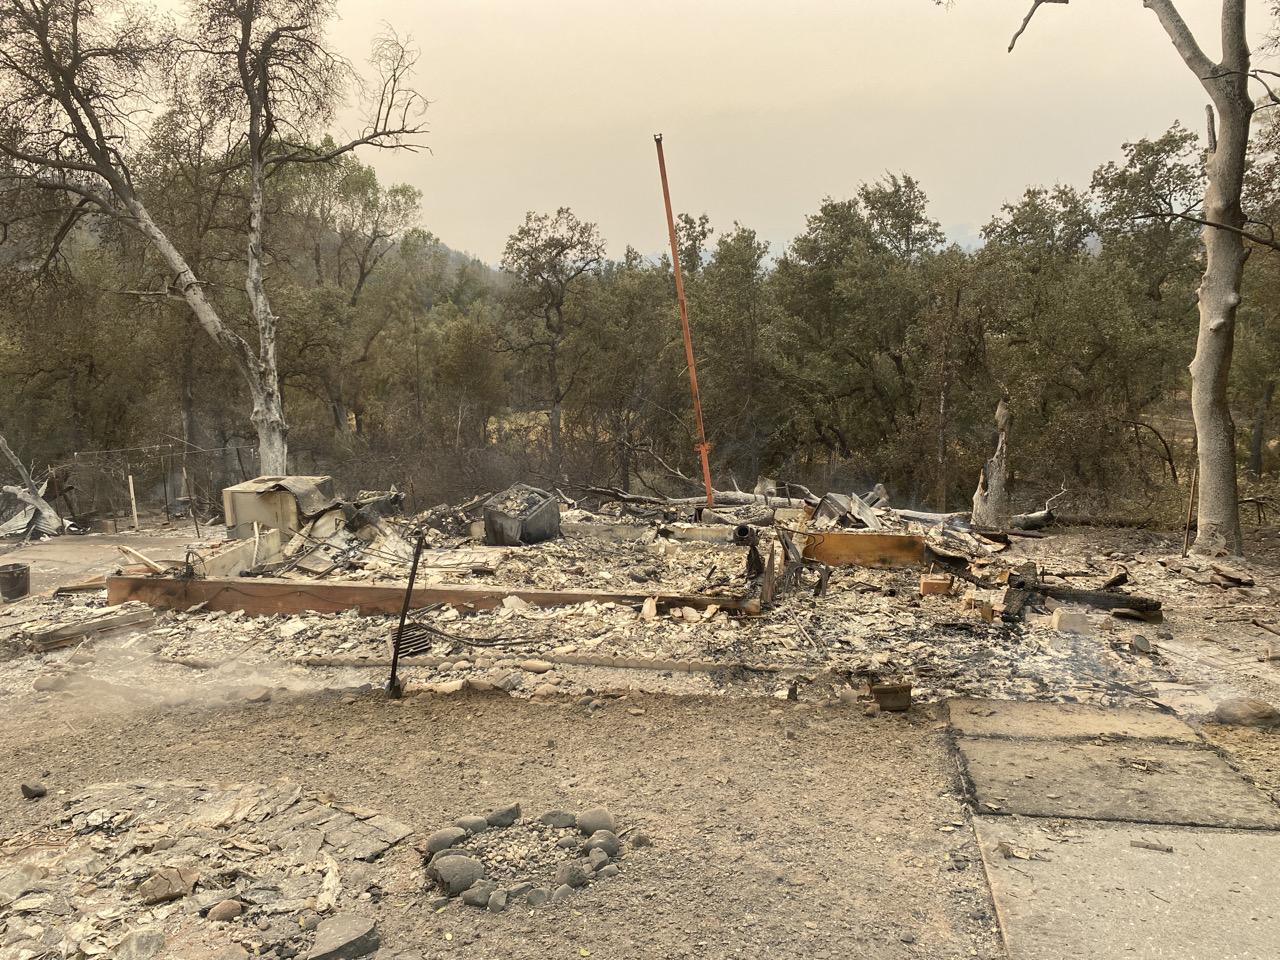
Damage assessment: destroyed